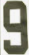
Number: 9